The Prairie Pirate

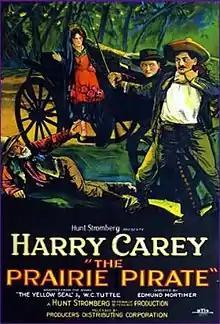
Film poster

The Prairie Pirate is a 1925 American silent Western film directed by Edmund Mortimer and featuring Harry Carey.